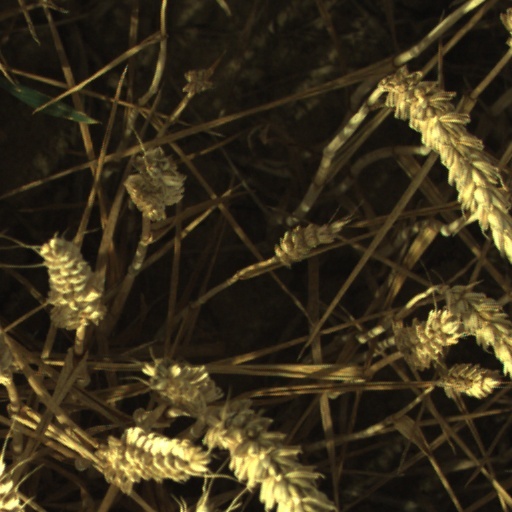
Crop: wheat